Central business district

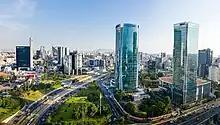
Central business district of Lima, Peru

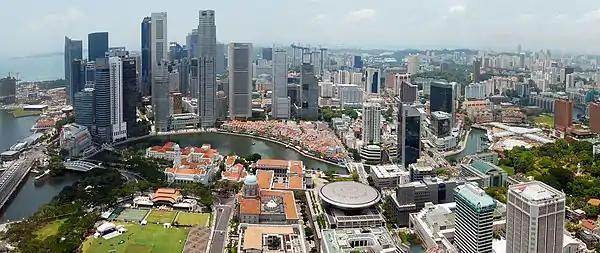
The Singapore River Planning Area seen from the eastern bank of the Singapore River with the central business district located on its western bank

In Pakistan, a central business district or a large, concentrated urban setting within a settlement is called a shehar. Karachi is Pakistan's largest city and the country's economic hub; the I. I. Chundrigar Road acts as Karachi's main financial district. Shahra-e-Faisal in Karachi is also one of the most important business districts of Pakistan.